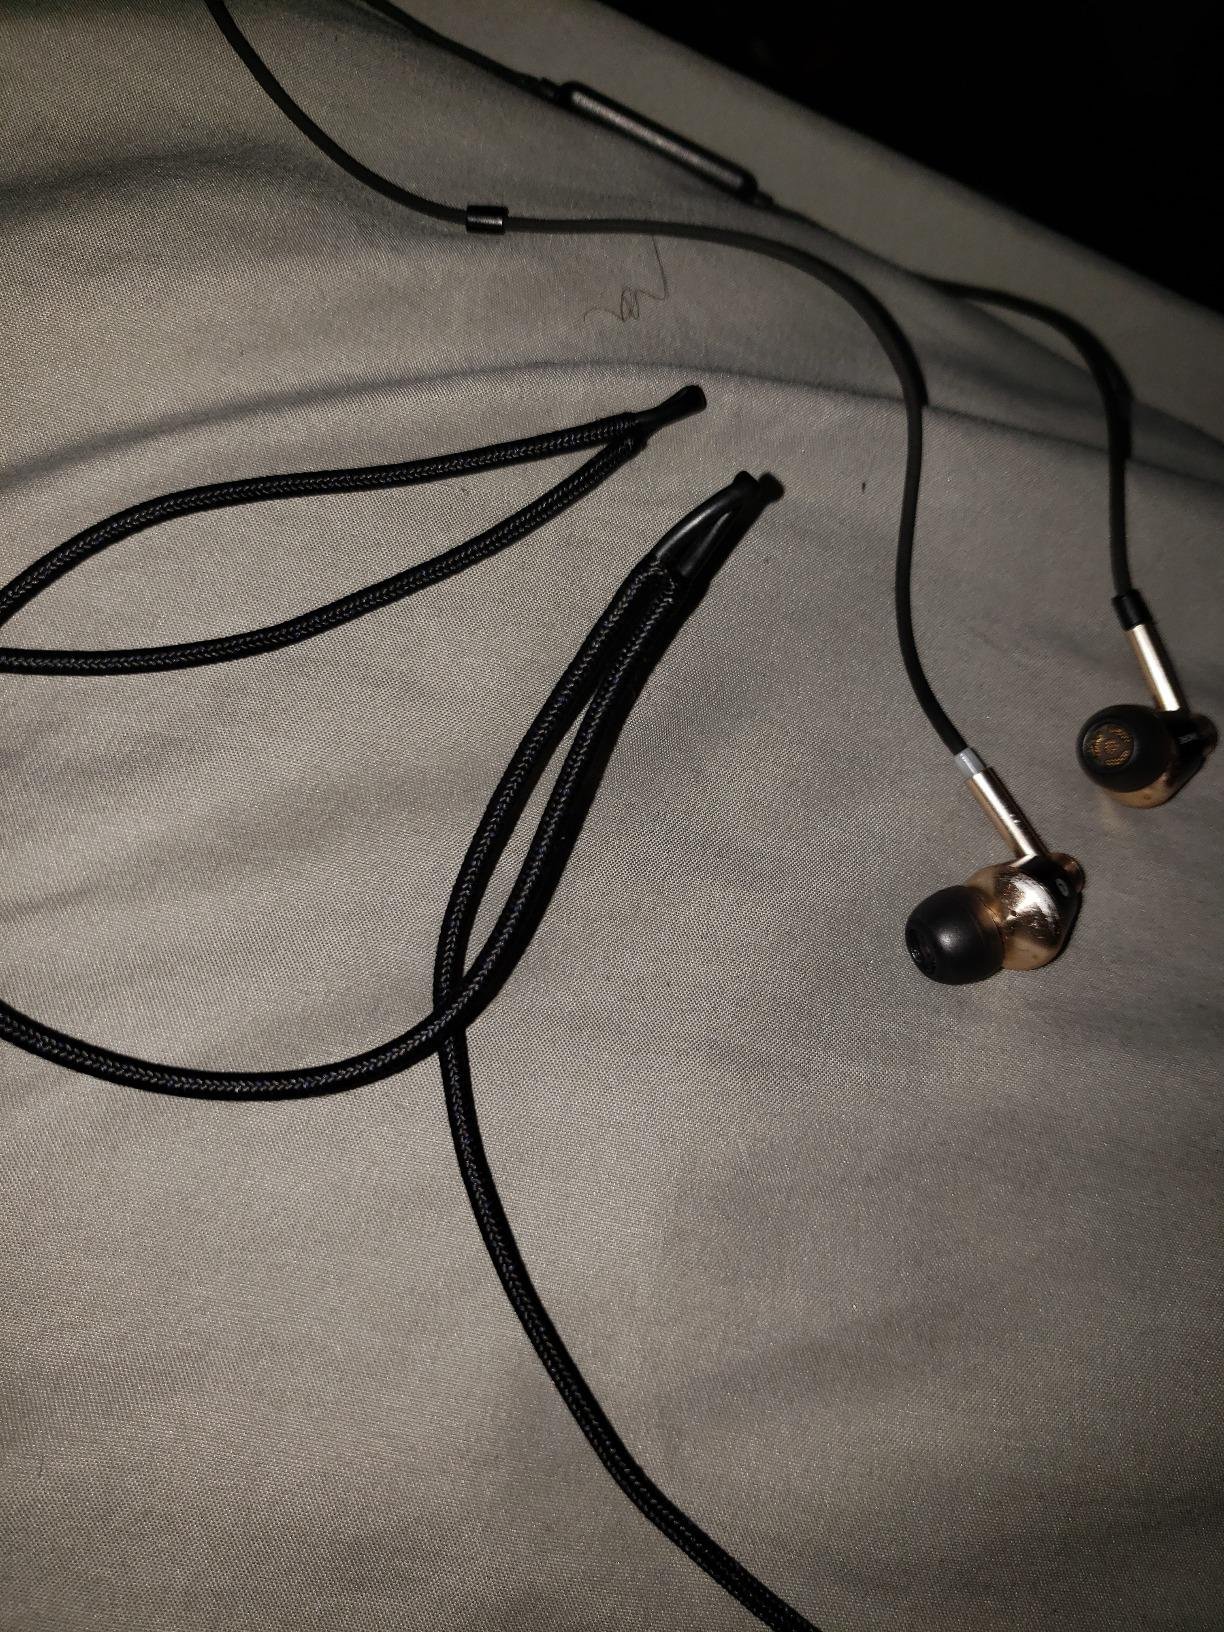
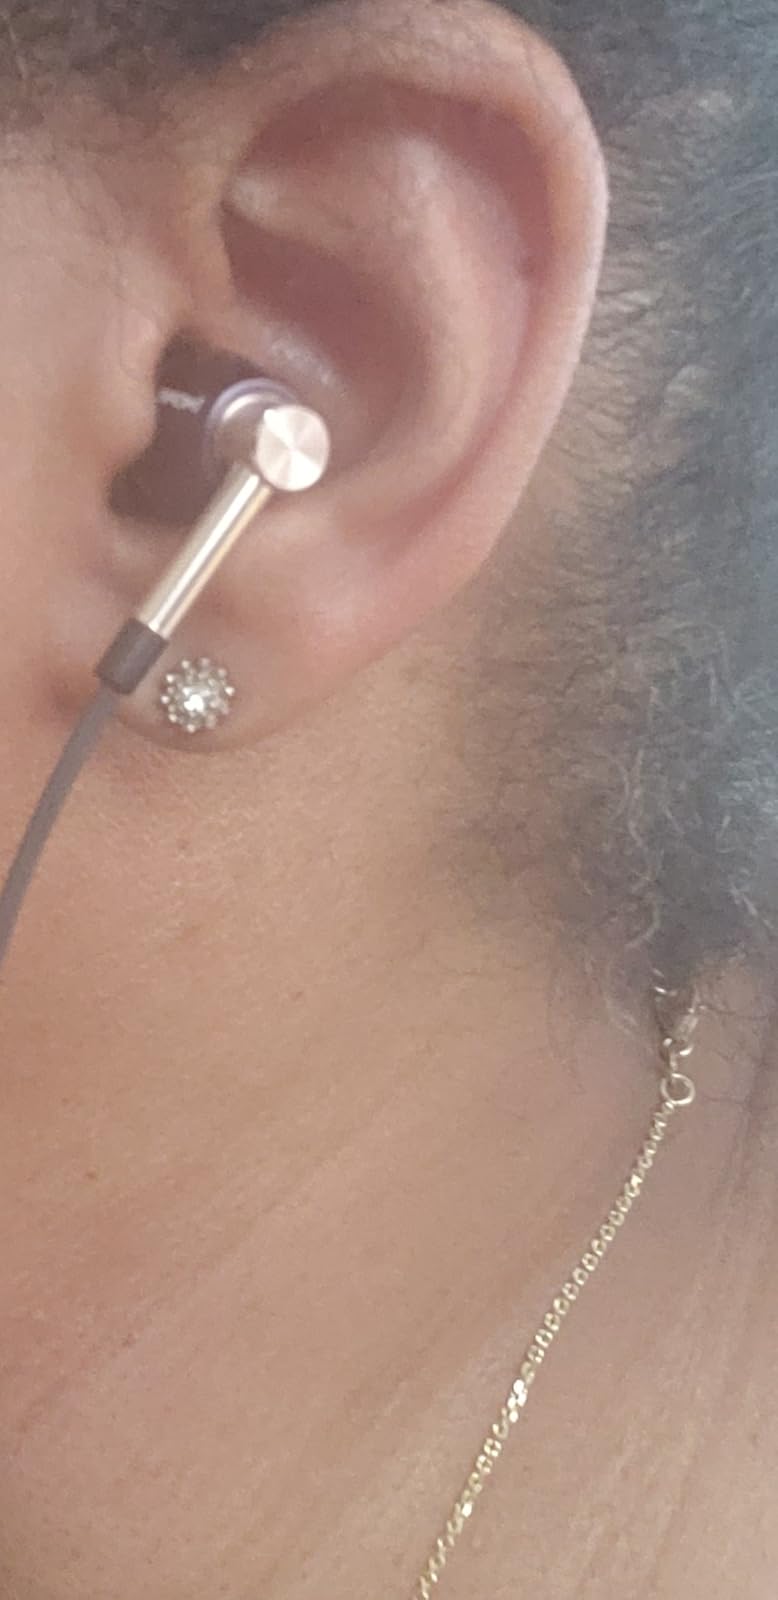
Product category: headphones
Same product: yes